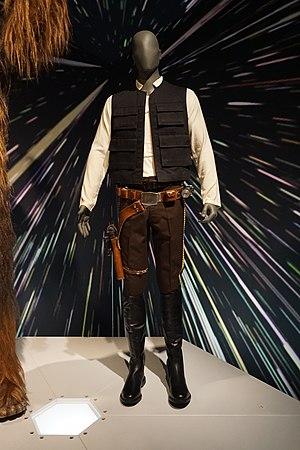
Le Retour du Jedi est un film américain de science-fiction de type space opera sorti en 1983, co-écrit par George Lucas et Lawrence Kasdan, et réalisé par Richard Marquand. À partir de l'année 2000, il est exploité sous le nom Star Wars, épisode VI : Le Retour du Jedi.